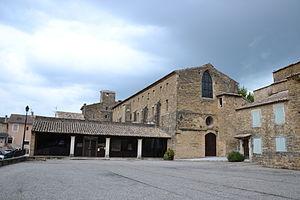
Abbaye de Bouchet (Inscription) This building is indexed in the Base Mérimée, a database of architectural heritage maintained by the French Ministry of Culture,
L'abbaye de Bouchet, anciennement Notre-Dame-du-Bosquet, est une abbaye cistercienne de moniales dans la commune actuelle de Bouchet, dans le département de la Drôme et en région Auvergne-Rhône-Alpes.